Singapore Armed Forces Best Unit Competition

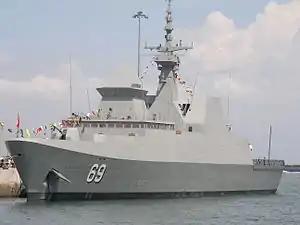
RSS "Intrepid" ("Formidable"-class frigate), winner of Best Ship Award in 2013

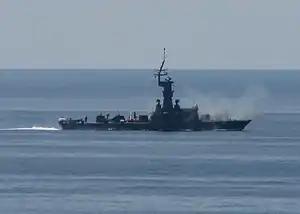
RSS "Victory"

The Best Helicopter Squadron award was introduced in 2010 to recognise the contributions of the RSAF helicopter squadrons. In 2014, two new awards in Control and Air Engineering were introduced. A new award in air logistics was introduced in 2015. 140 SQN currently holds the record for clinching the Best fighter Squadron 12 times.